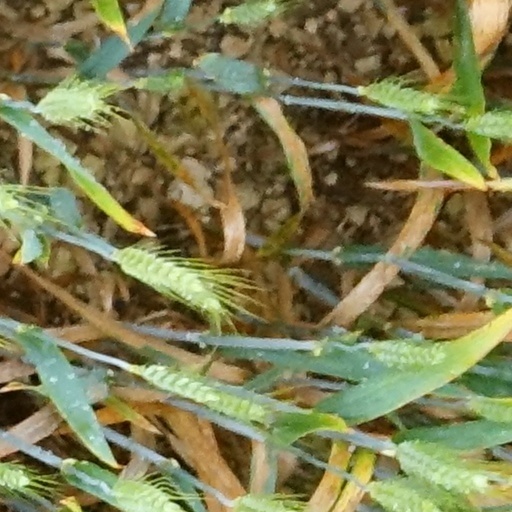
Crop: wheat